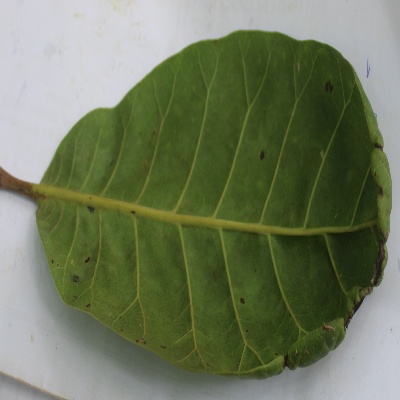
Crop: Cashew
Condition: anthracnose